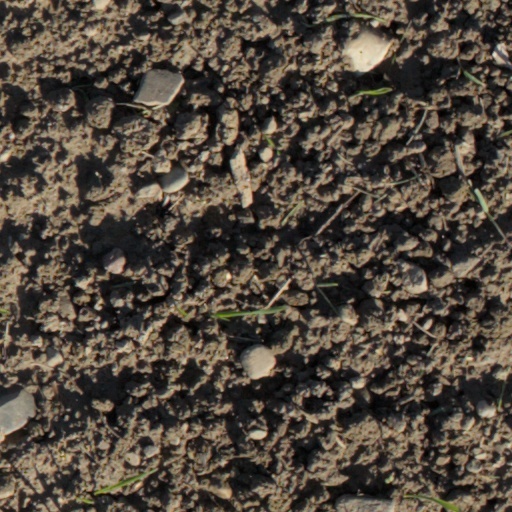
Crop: wheat